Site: brandenburg
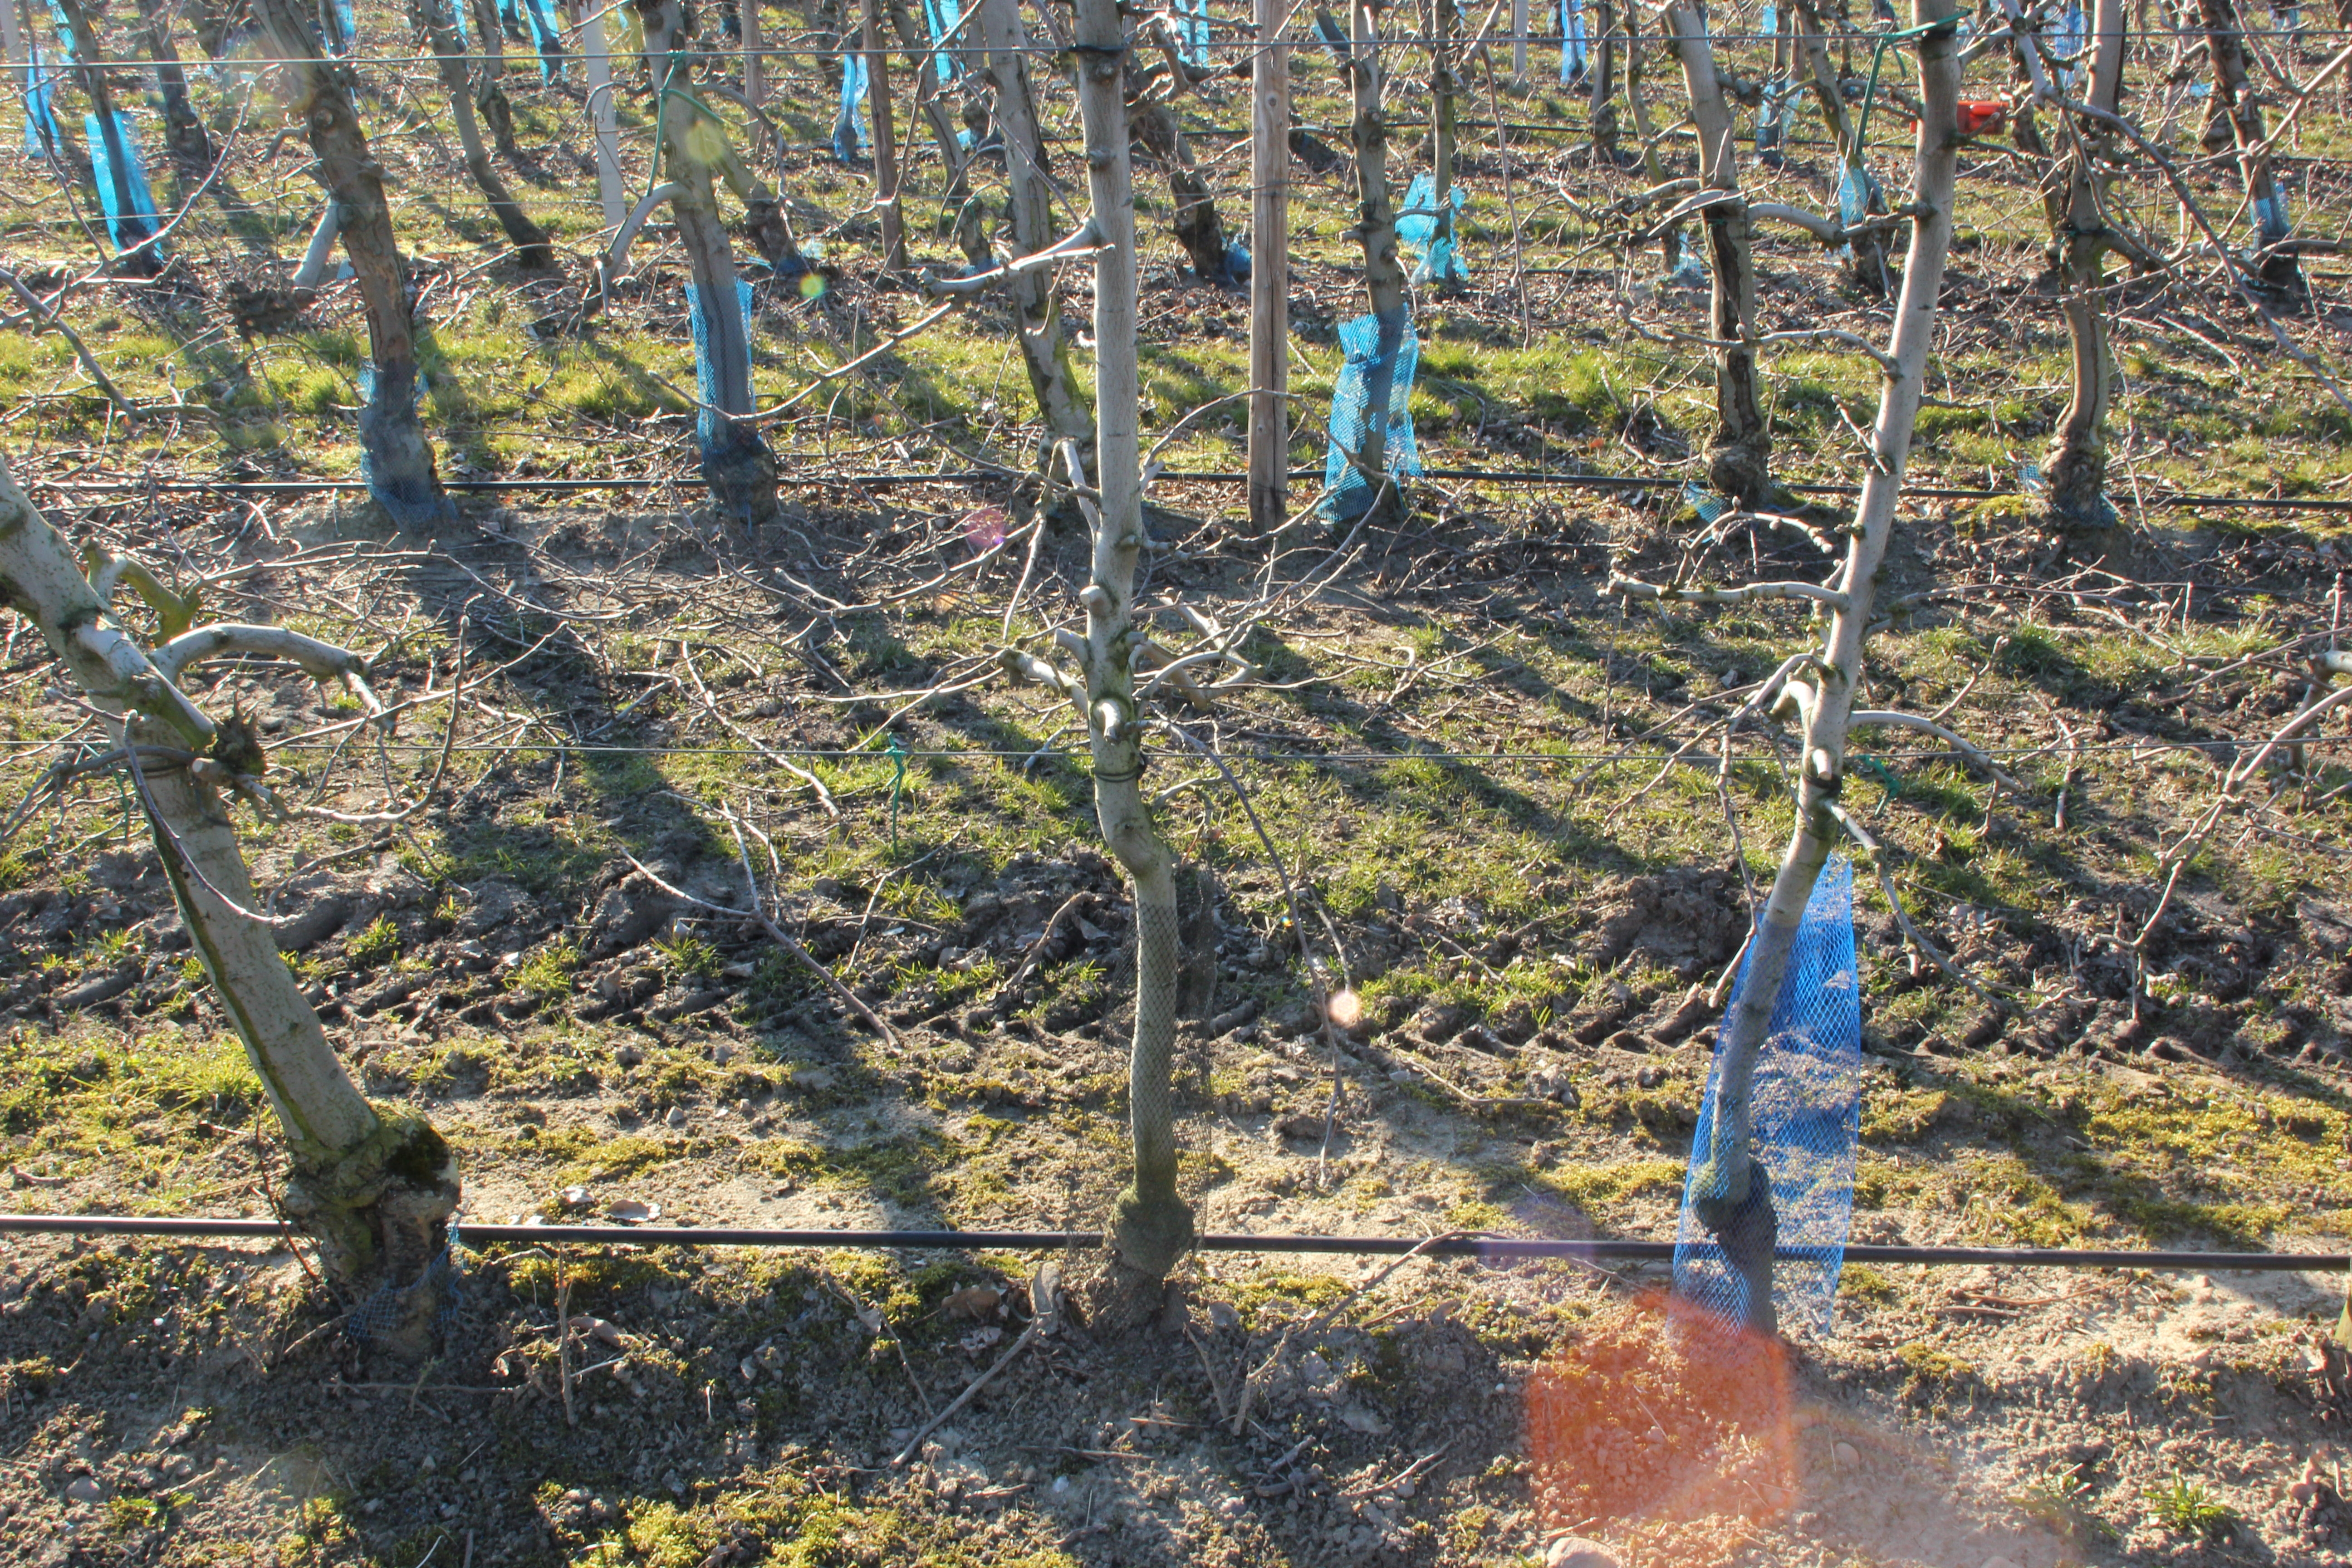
Growth stage (BBCH 03): Bud development